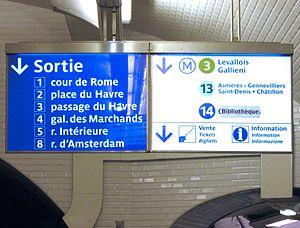
Le métro de Paris est l'un des systèmes de transport en commun desservant la ville de Paris et son agglomération. Exploité par la Régie autonome des transports parisiens, il comporte seize lignes, essentiellement souterraines, totalisant près de 220 kilomètres. Devenu l'un des symboles de Paris, il se caractérise par la densité de son réseau au cœur de la ville et par son style architectural homogène influencé par l'Art nouveau.